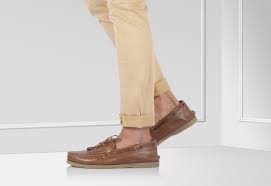
Label: Boat